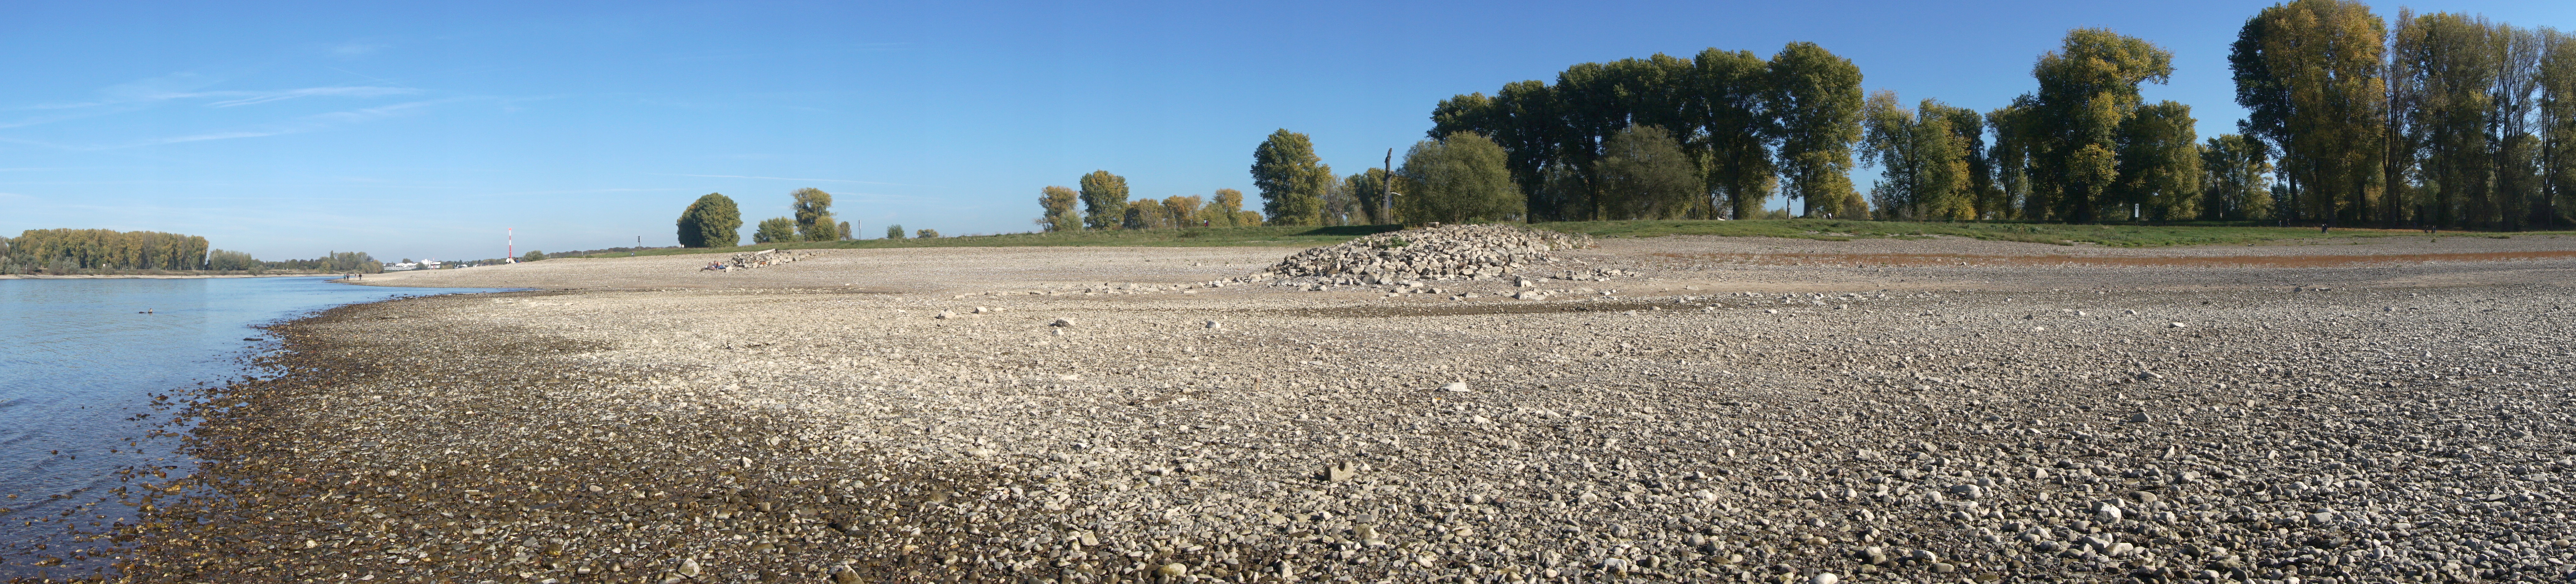
rhine, river, summer, drought, low tide, water, gravel bank, grass family, sky, field, wetland, land lot, tree, grass, landscape, ecoregion, lake, floodplain, marsh, prairie, plain